Sumilher da cortina

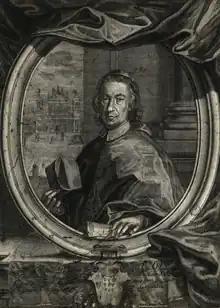
The first of Nuno da Cunha e Ataíde's courtly positions was that of "sumilher da cortina"

A sumilher da cortina (lit. "official of the curtain", usually rendered in English as chaplain of honour) was an officer of the Portuguese royal household, chosen from among the kingdom's most important prelates, of noble background.